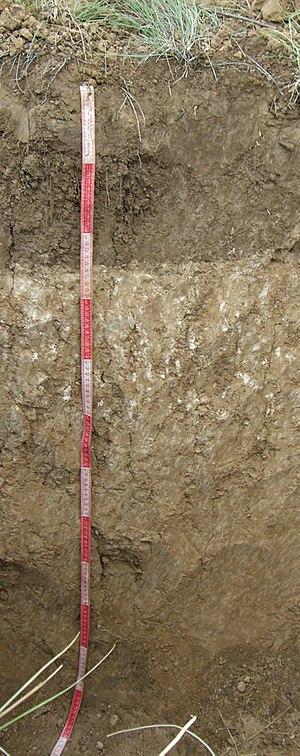
Un kastanozem est un type de sol de climat continental. Il présente en profondeur des accumulations de carbonate ou sulfate de calcium à moins de 1,25 m de la surface. Son horizon A est mollique, c'est-à-dire à saturation en bases élevée et à teneur en matière organique modérée à élevée.